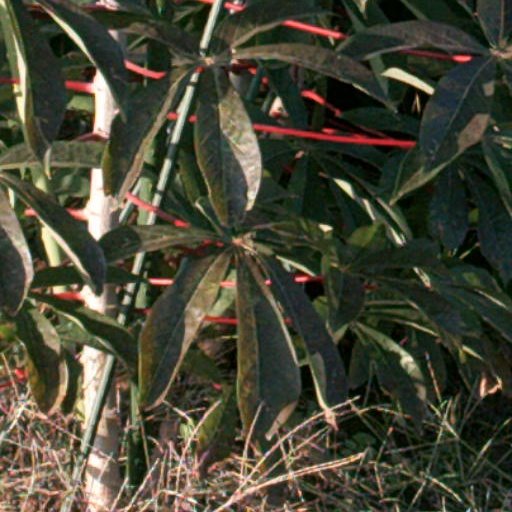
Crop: cassava